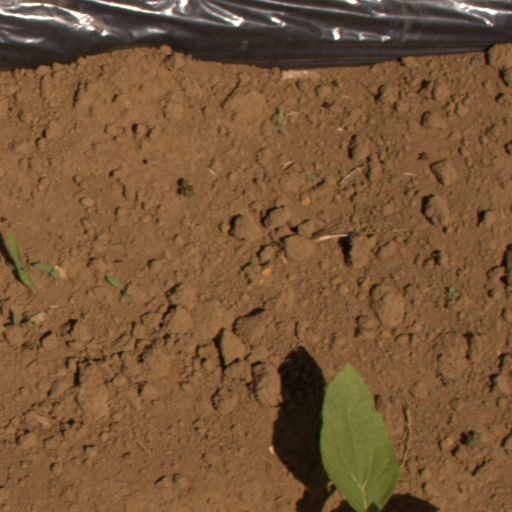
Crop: Jerusalem artichoke